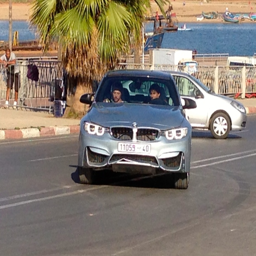
actor at the wheel with actor next to him , filming .